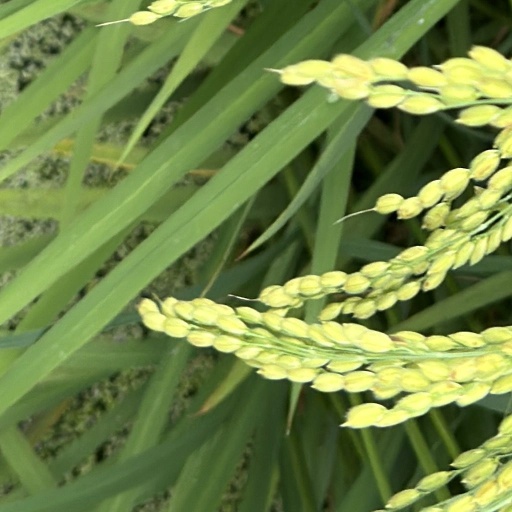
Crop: rice